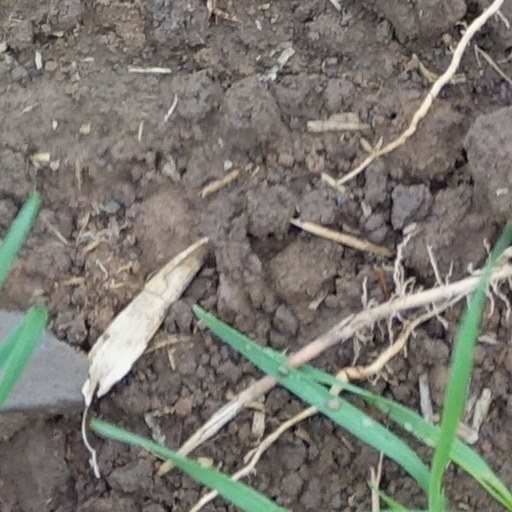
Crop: wheat